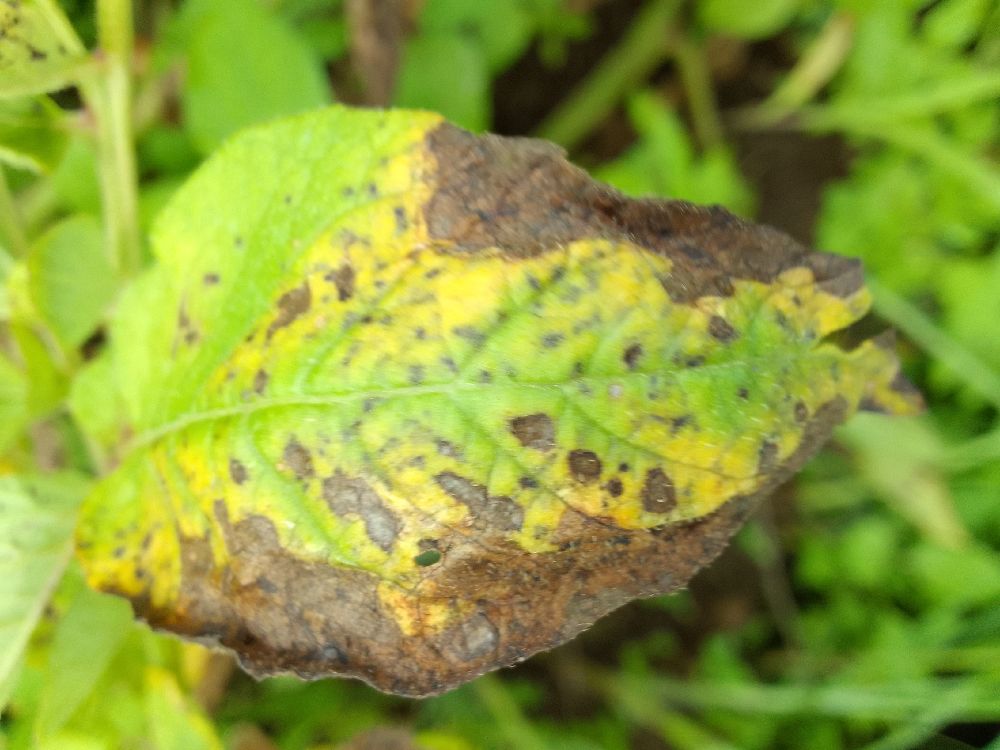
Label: Early blight